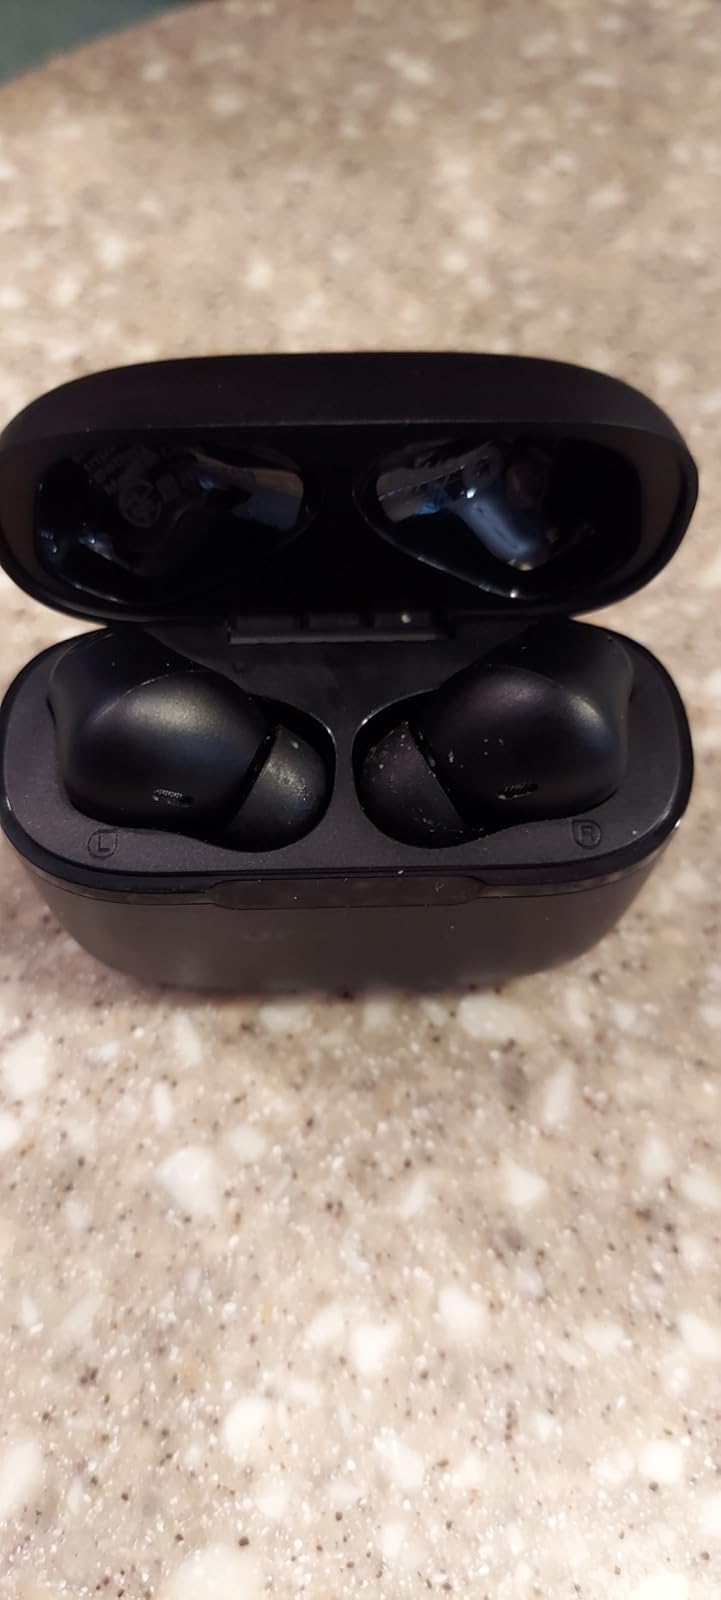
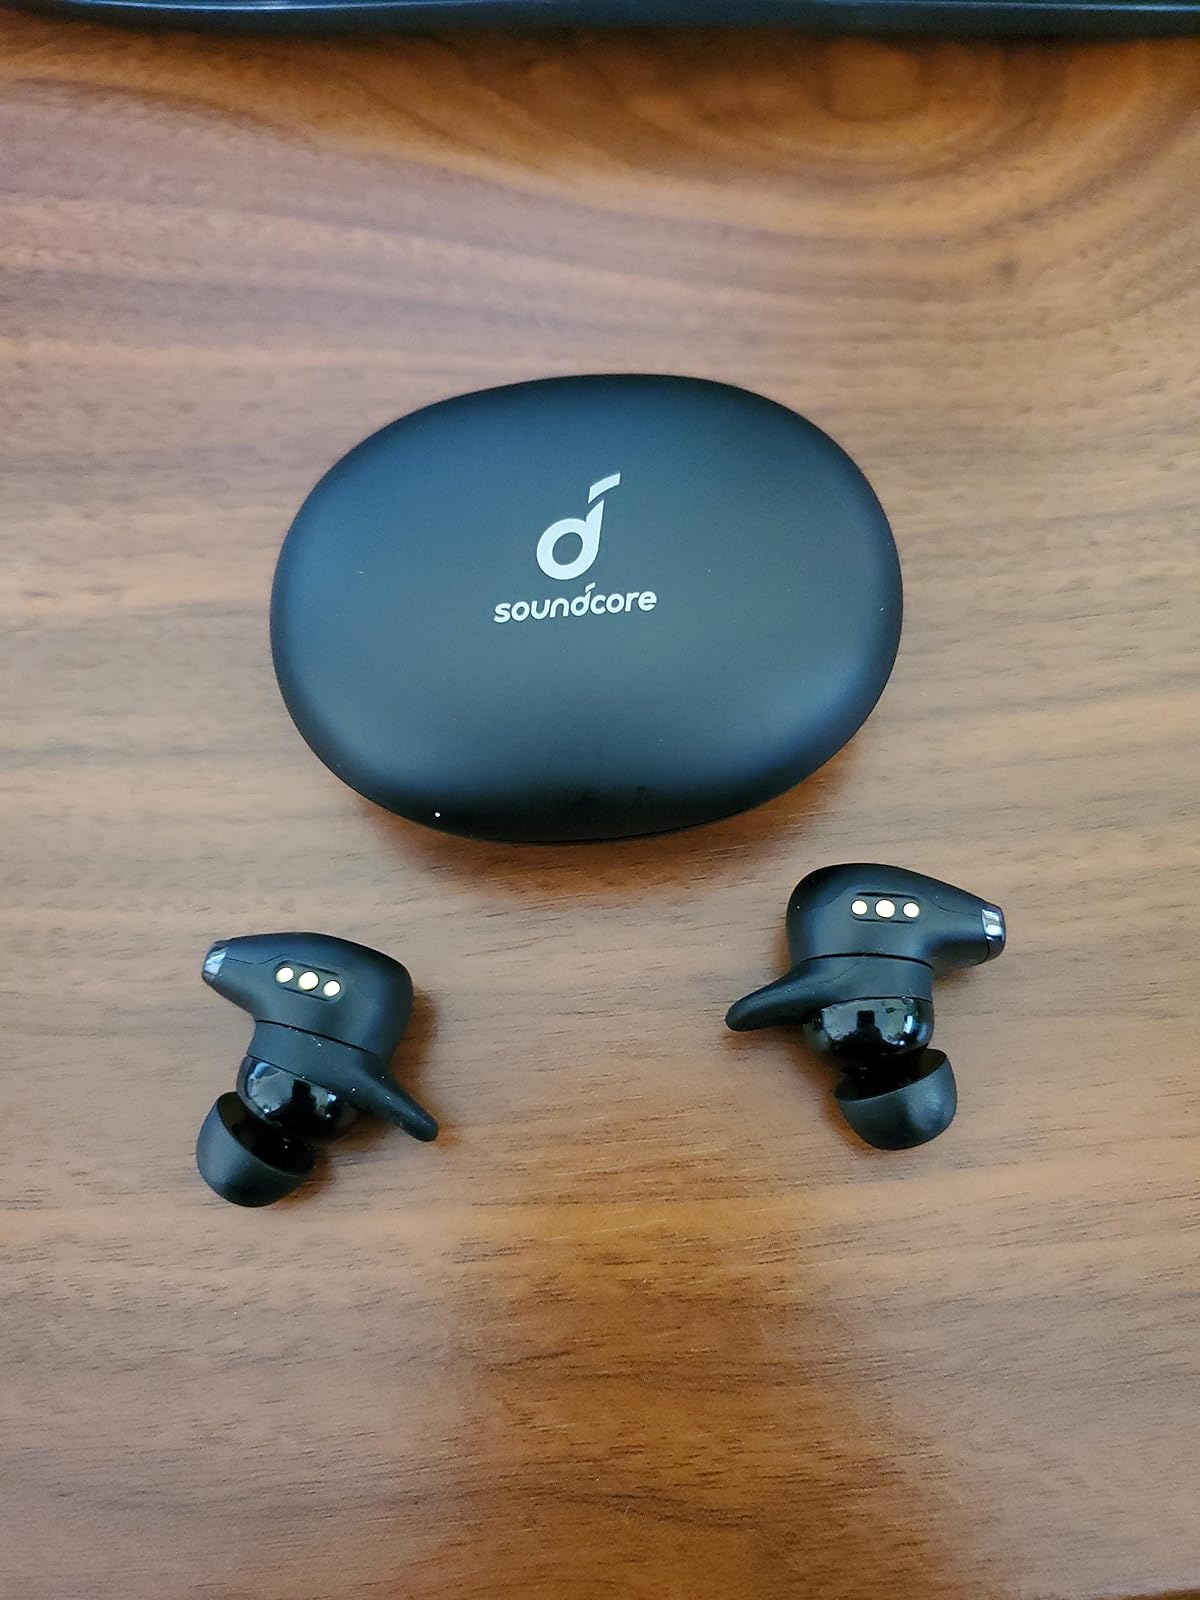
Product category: earbuds
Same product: no